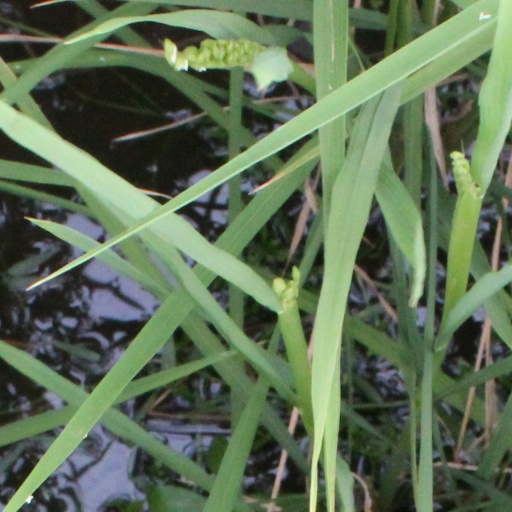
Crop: rice